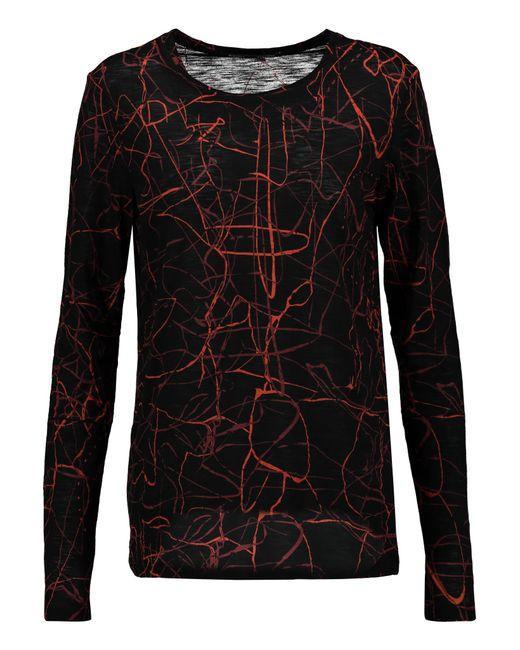
Bedrucktes Langarm-Rundhals-T-Shirt für Herren